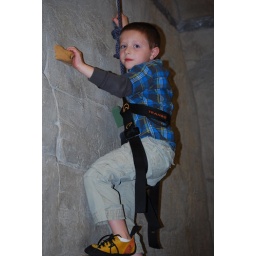
Boy striving to reach the top of the rock wall at the West River Community Center in Dickinson, North Dakota.